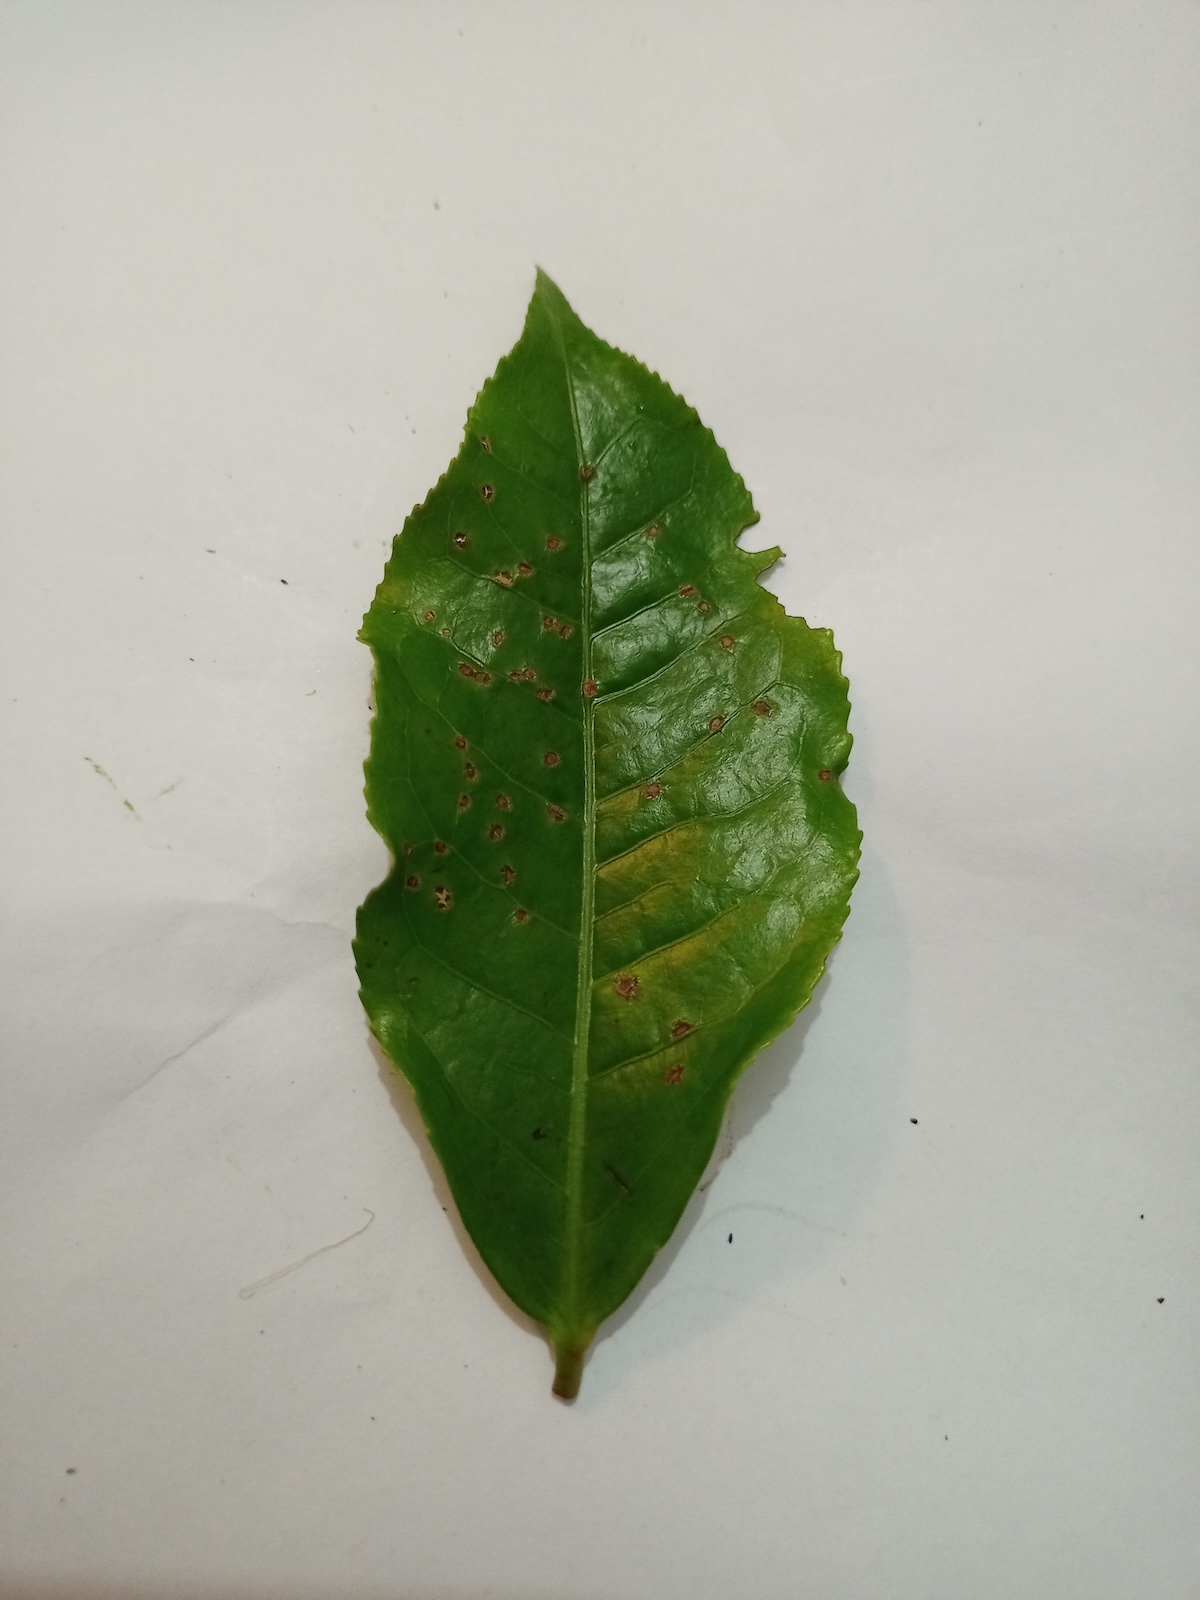
Label: Green mirid bug